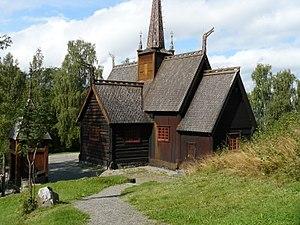
Une stavkirke ou stavkyrkje est une église médiévale en bois typique de la Norvège, bien que des fouilles laissent penser que d'autres églises de ce type aient pu exister ailleurs en Europe du Nord. On a répertorié environ 1 300 églises médiévales, dont 28 ont été sauvegardées en Norvège. On les appelle en français les « églises en bois debout » car des mâts ou poteaux sont utilisés pour soutenir le toit et l'élévation de la nef, mais aussi élever les murs.